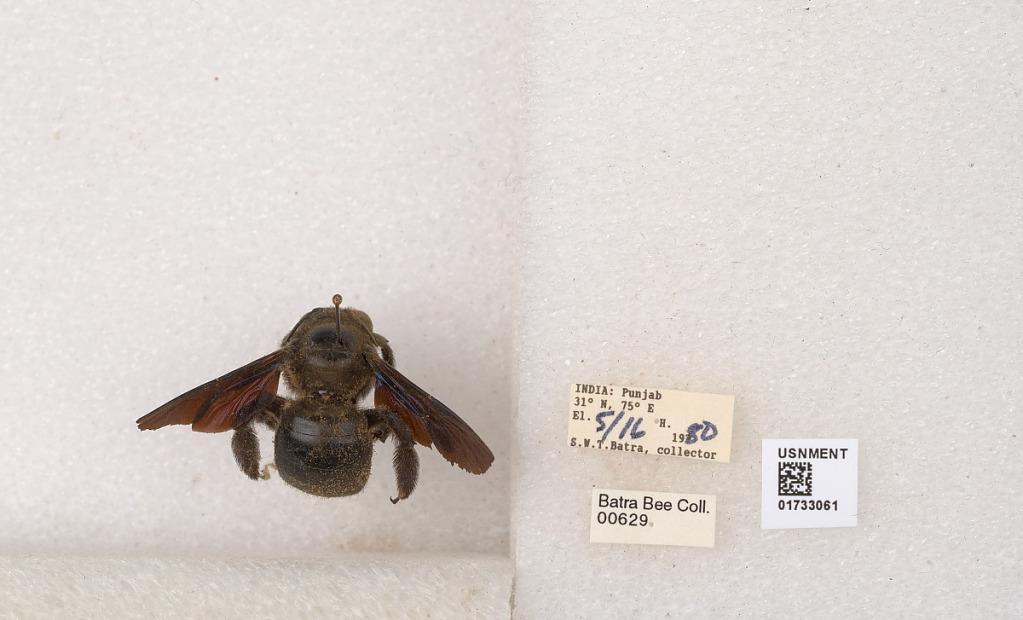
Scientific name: Xylocopa (Ctenoxylocopa) fenestrata (Fabricius)
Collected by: Batra
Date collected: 1980-5-16
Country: India
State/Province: Punjab
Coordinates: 31, 75